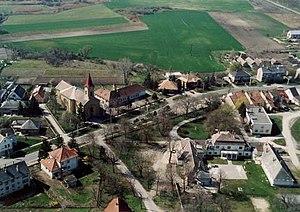
Ács est une ville et une commune du comitat de Komárom-Esztergom en Hongrie.